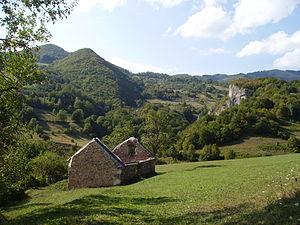
Mrkonjić Grad est une ville et une municipalité de Bosnie-Herzégovine située dans la République serbe de Bosnie. Selon les premiers résultats du recensement bosnien de 2013, la ville intra muros compte 7 915 habitants et la municipalité 18 136.